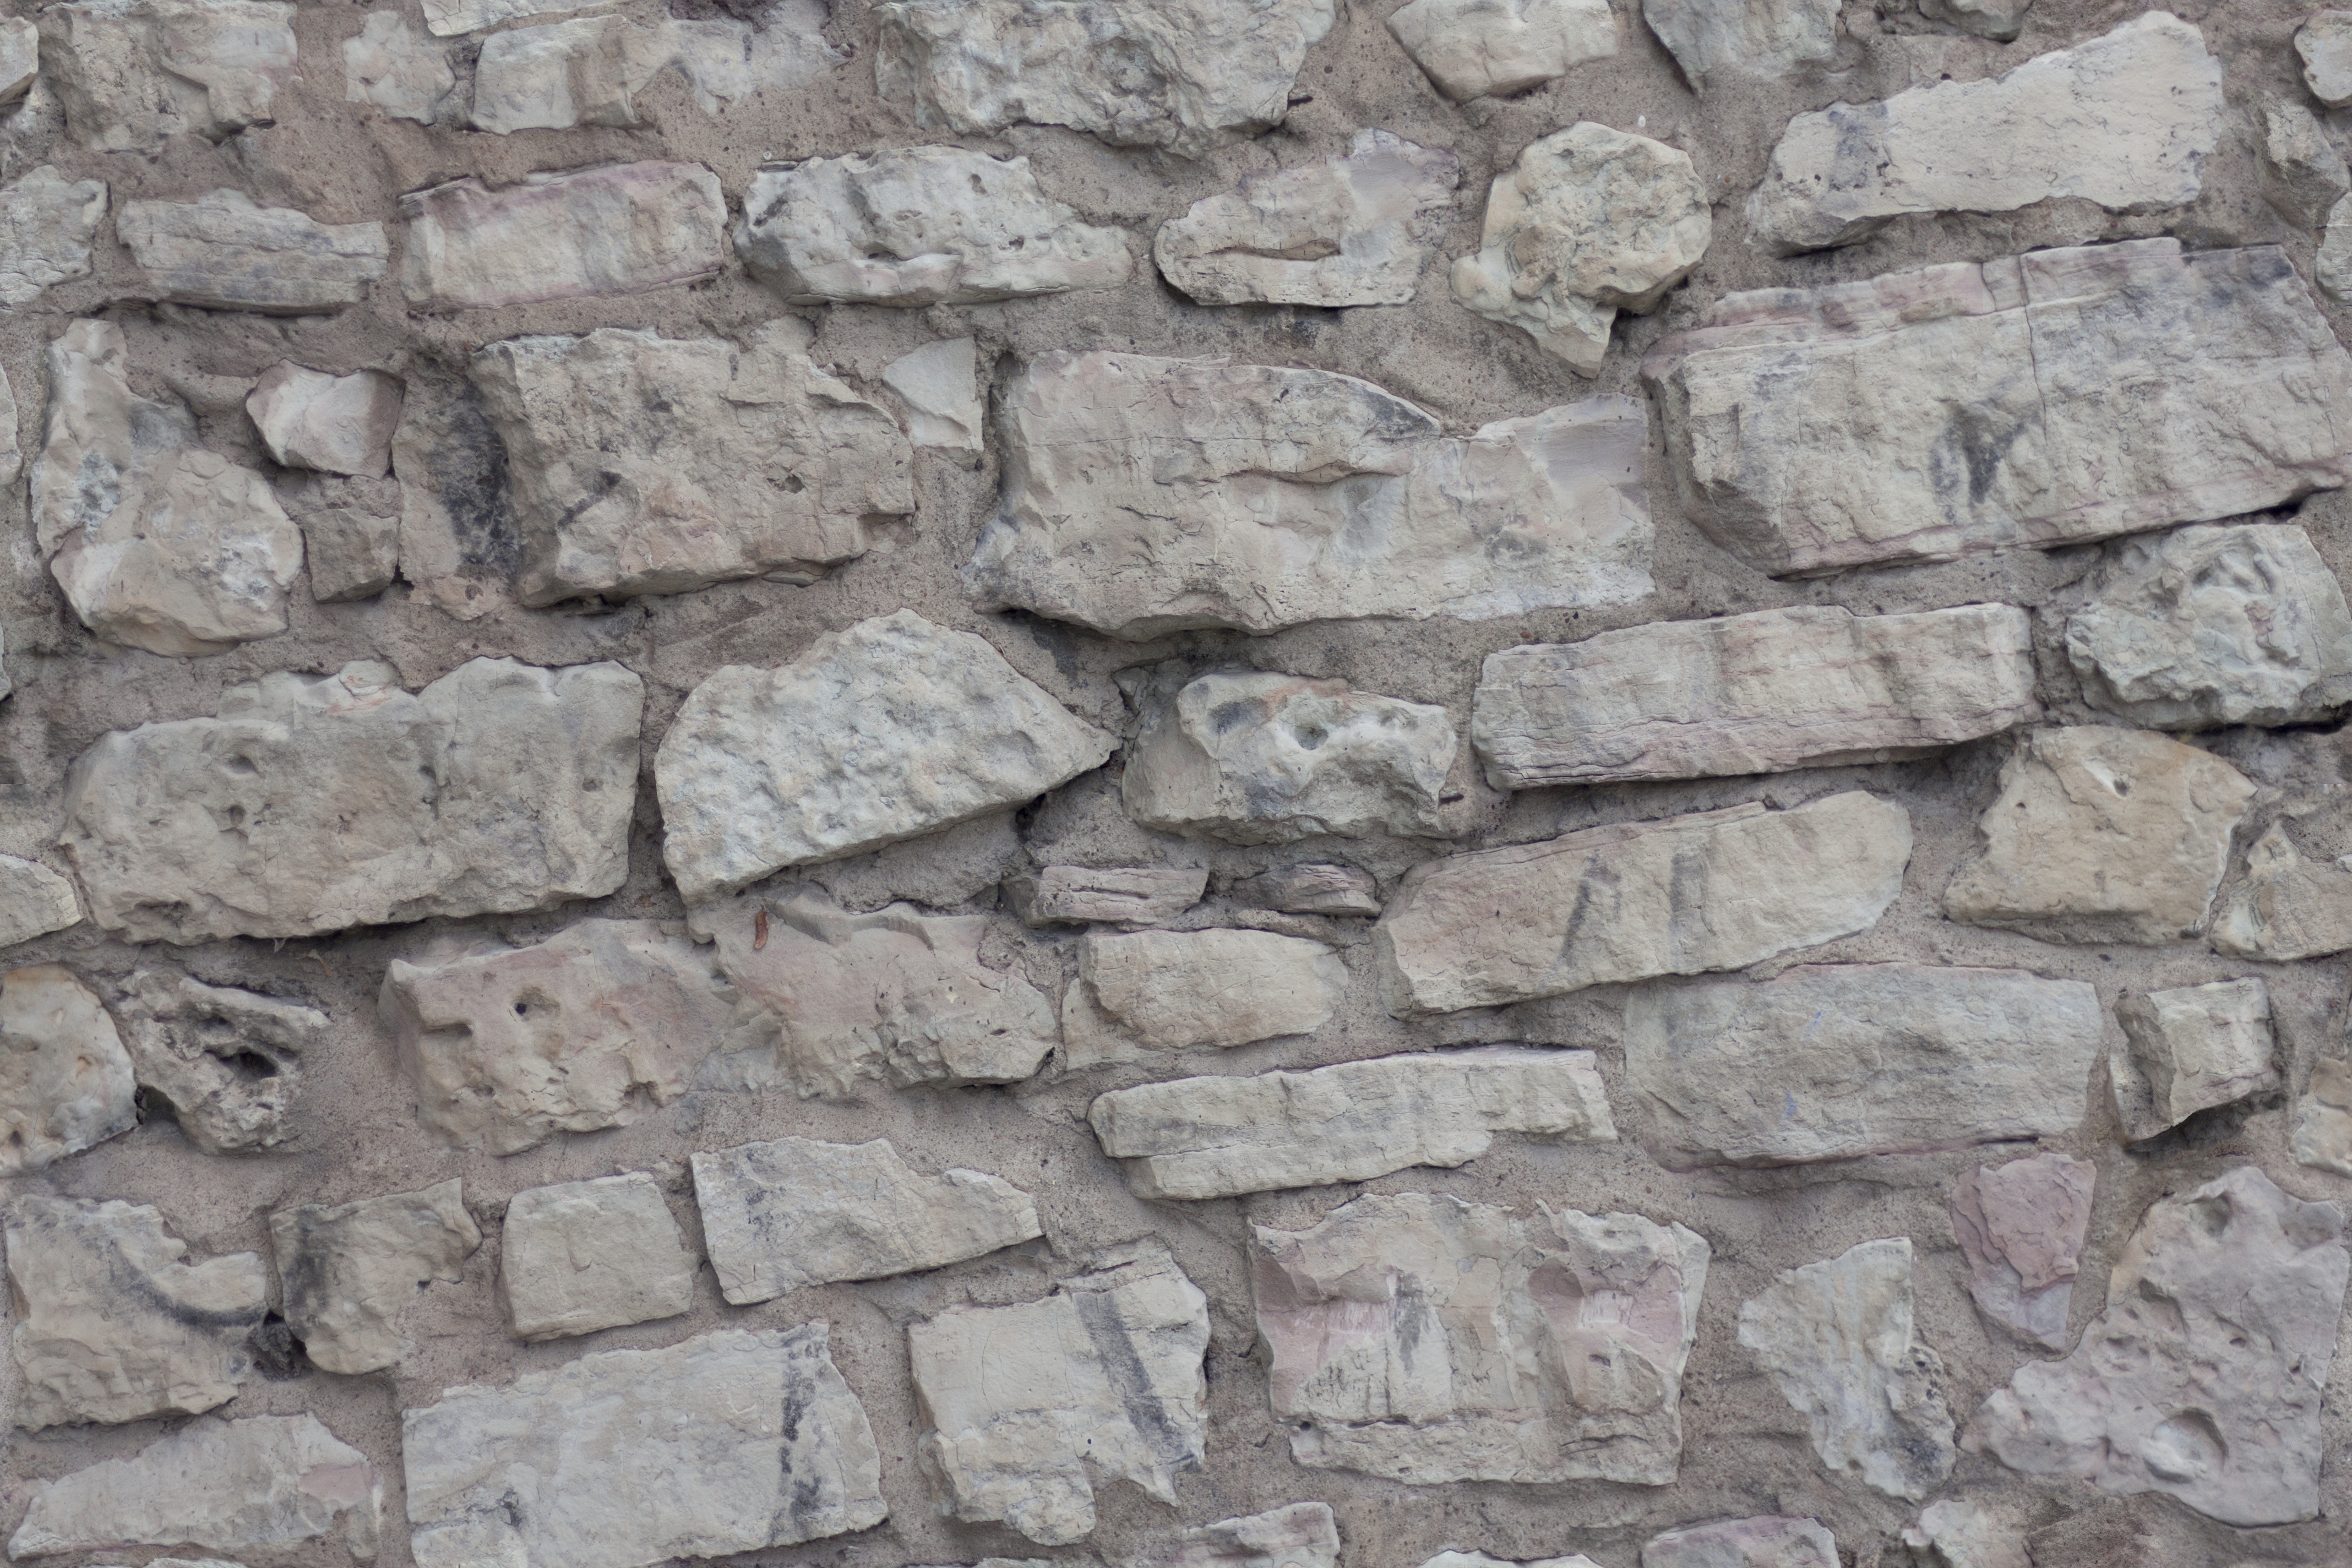
rock, architecture, texture, floor, building, wall, stone, pattern, rough, stone wall, brick, material, rubble, brickwork, flooring